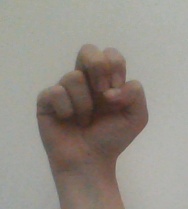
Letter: gaaf